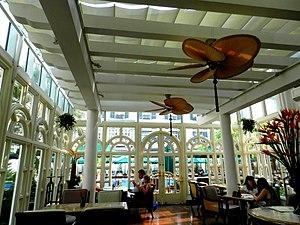
Lounge dans l'hôtel Métropole de Hanoï.
Le Sofitel Legend Métropole Hanoï est un hôtel 5 étoiles de Hanoï situé rue Ngô Quyền, dans le District de Hoan Kiem au centre de la ville.